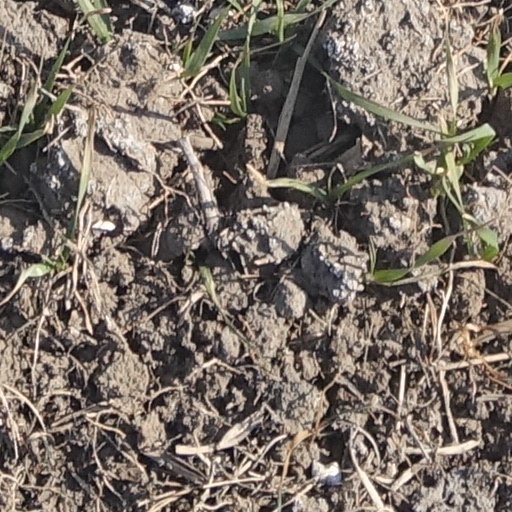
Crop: wheat